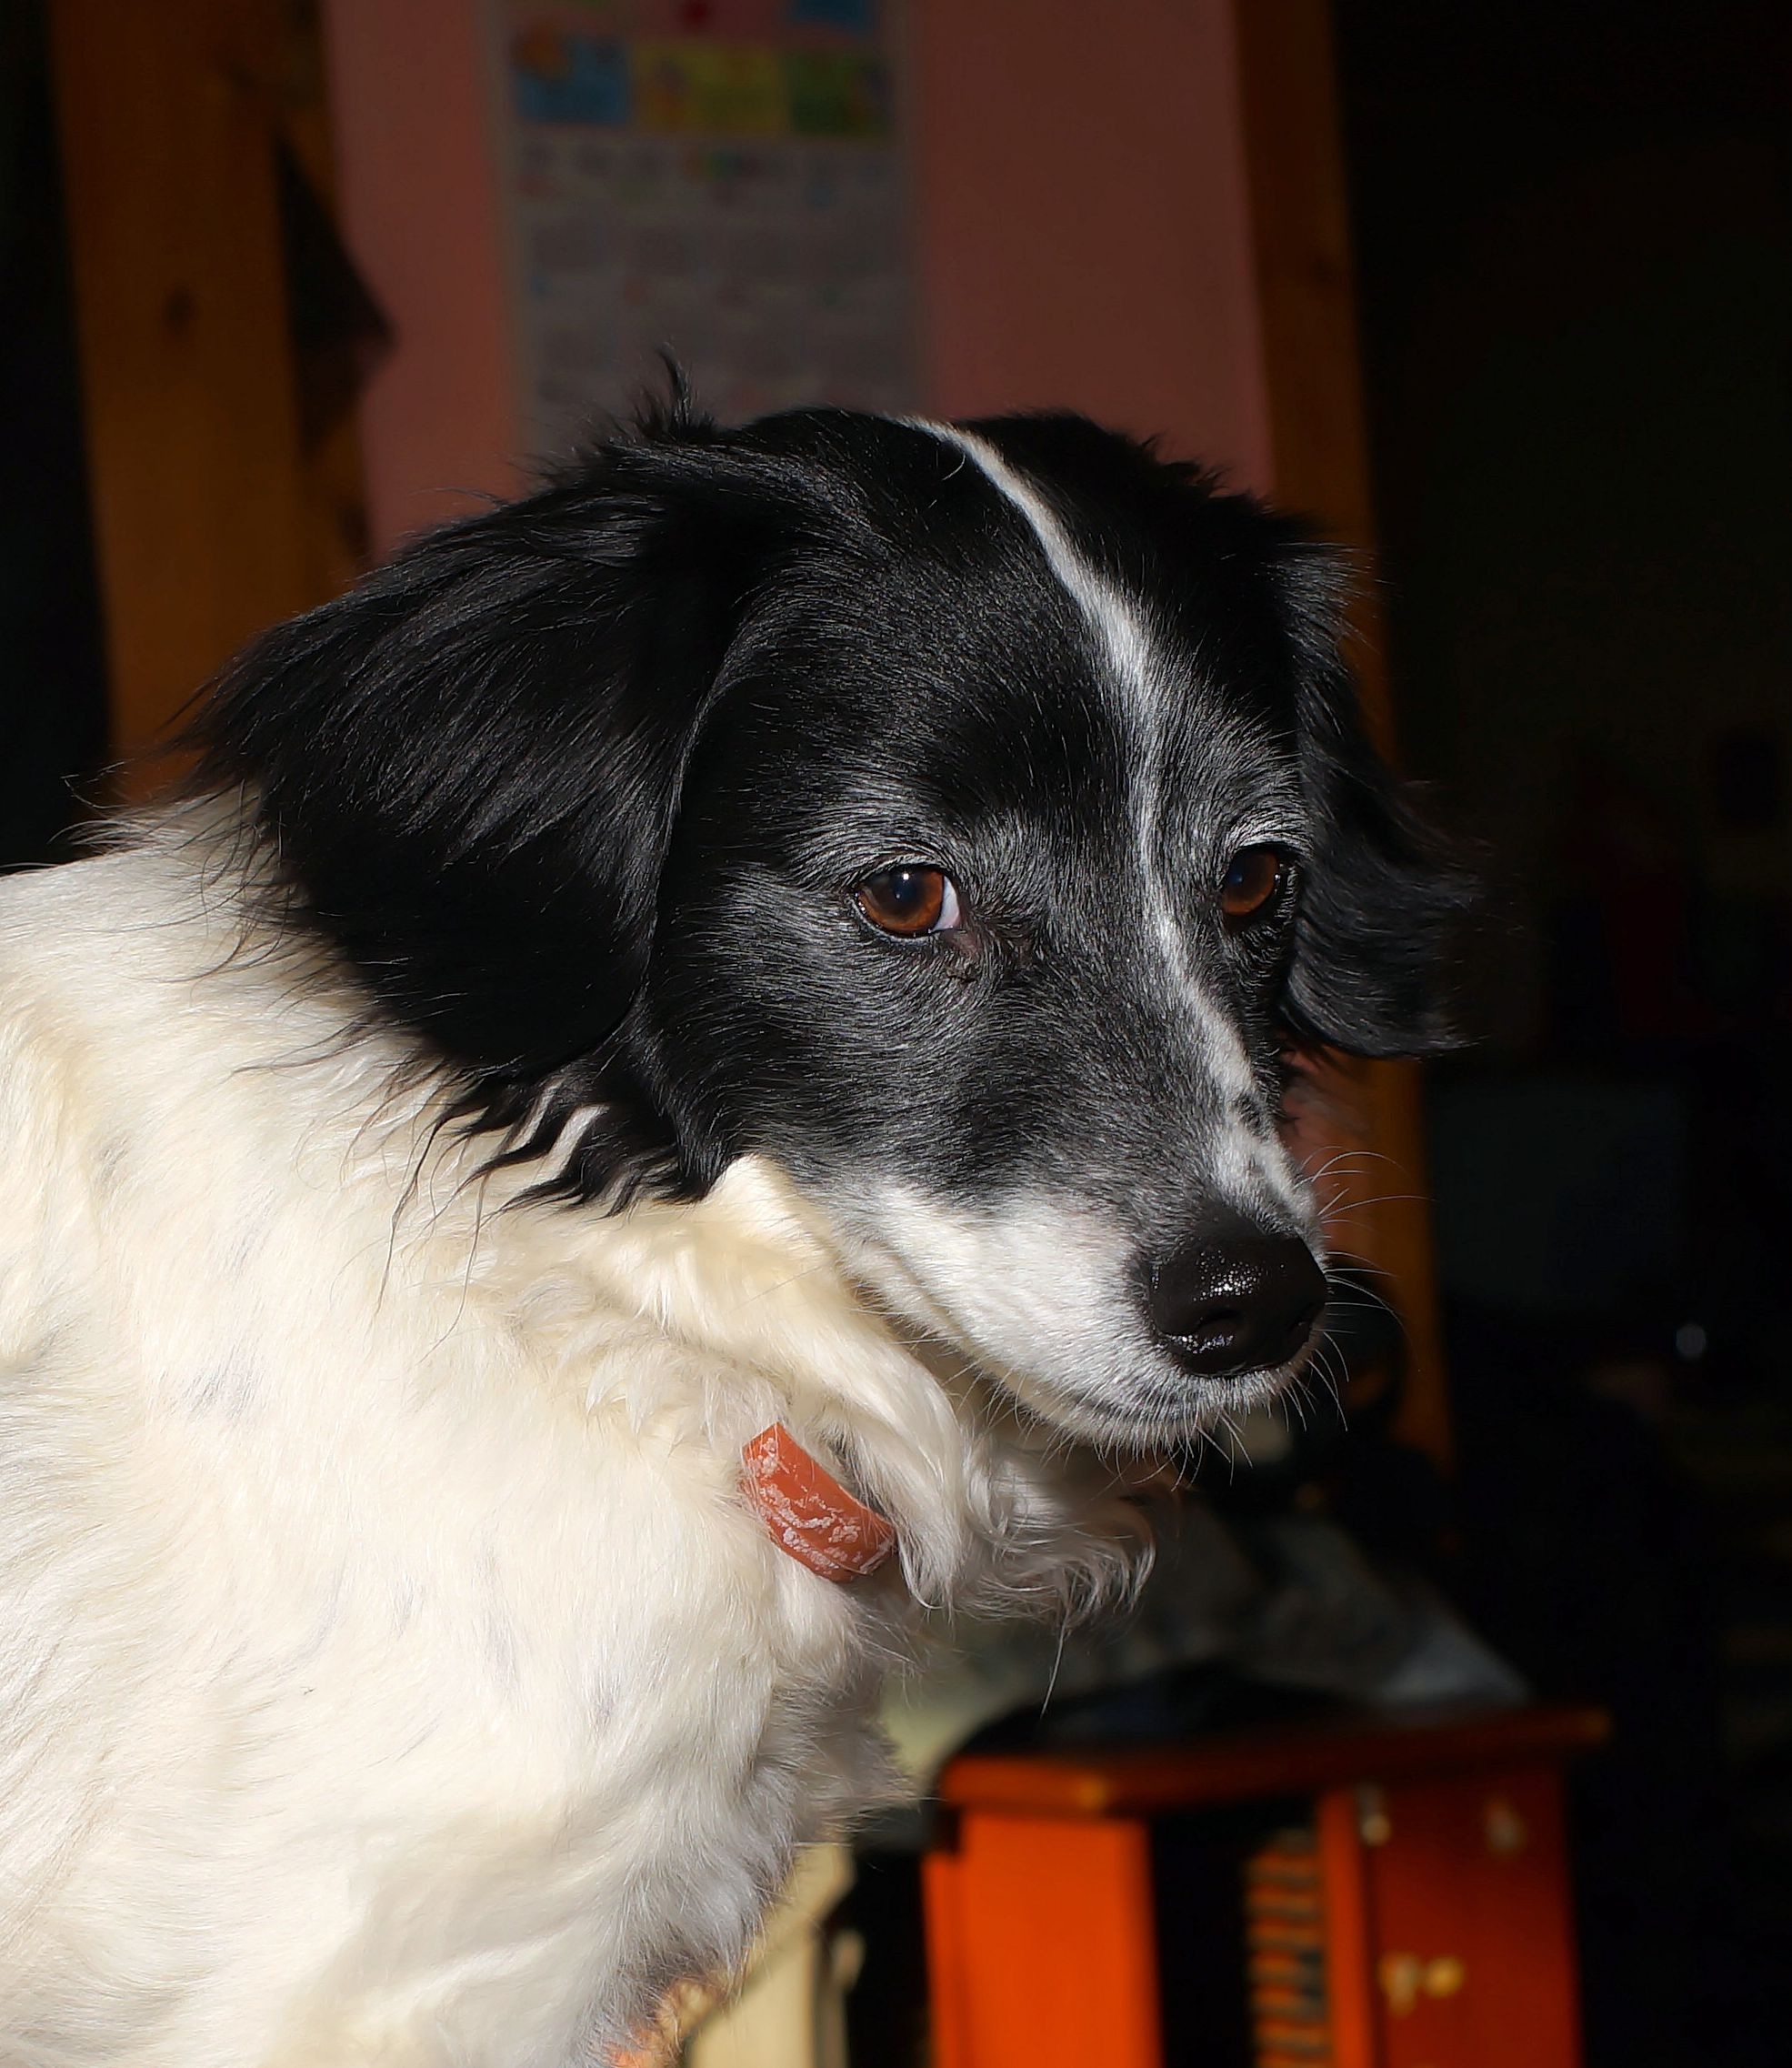
black and white, puppy, dog, animal, male, fur, portrait, mammal, close, border collie, vertebrate, expression, beautiful, friendly, noble, pride, graceful, mixed breed dog, dog like mammal